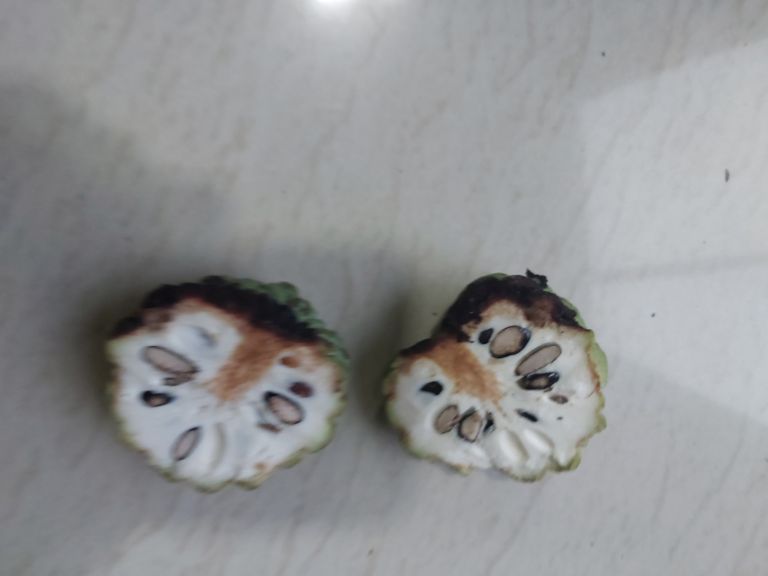
Disease label: Diplodia Rot